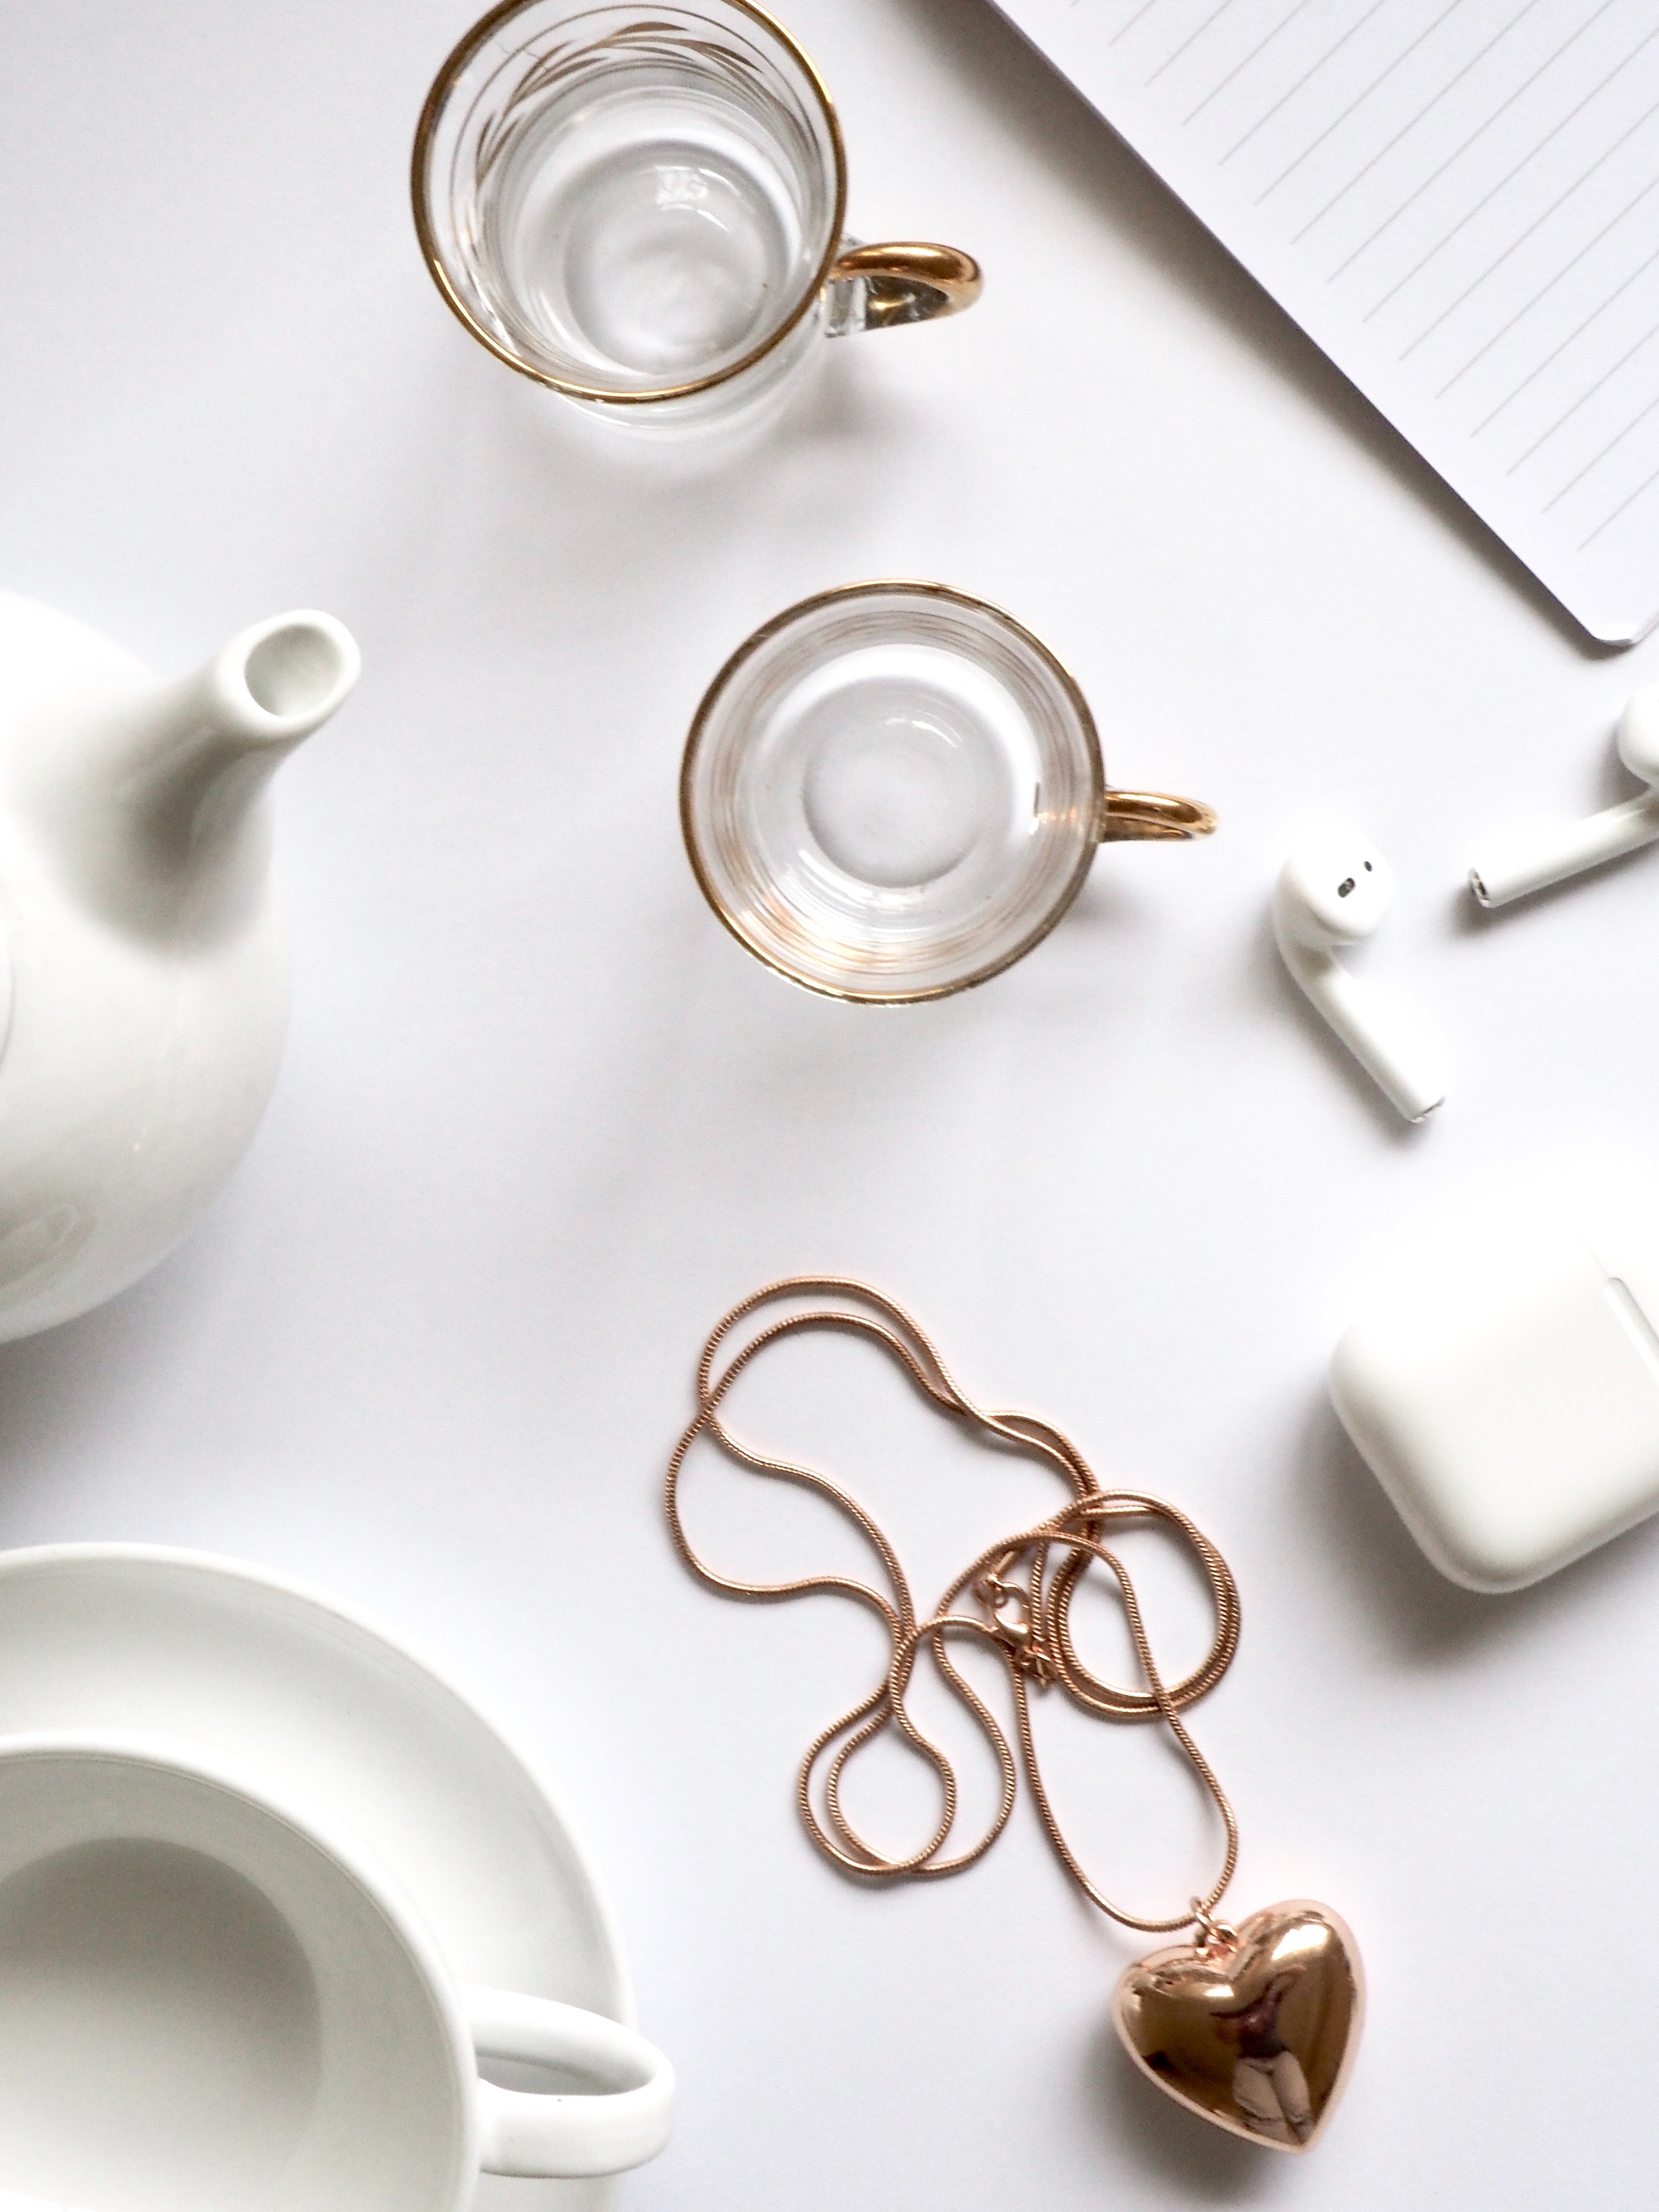
fashion accessory, jewellery, metal, earrings, silver, ear, still life photography